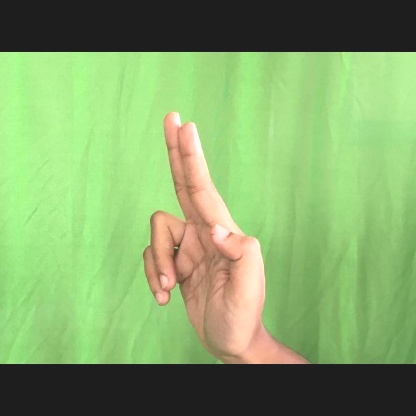
Mudra: Ardhapathaka